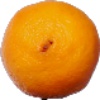
Label: Lemon Meyer 1